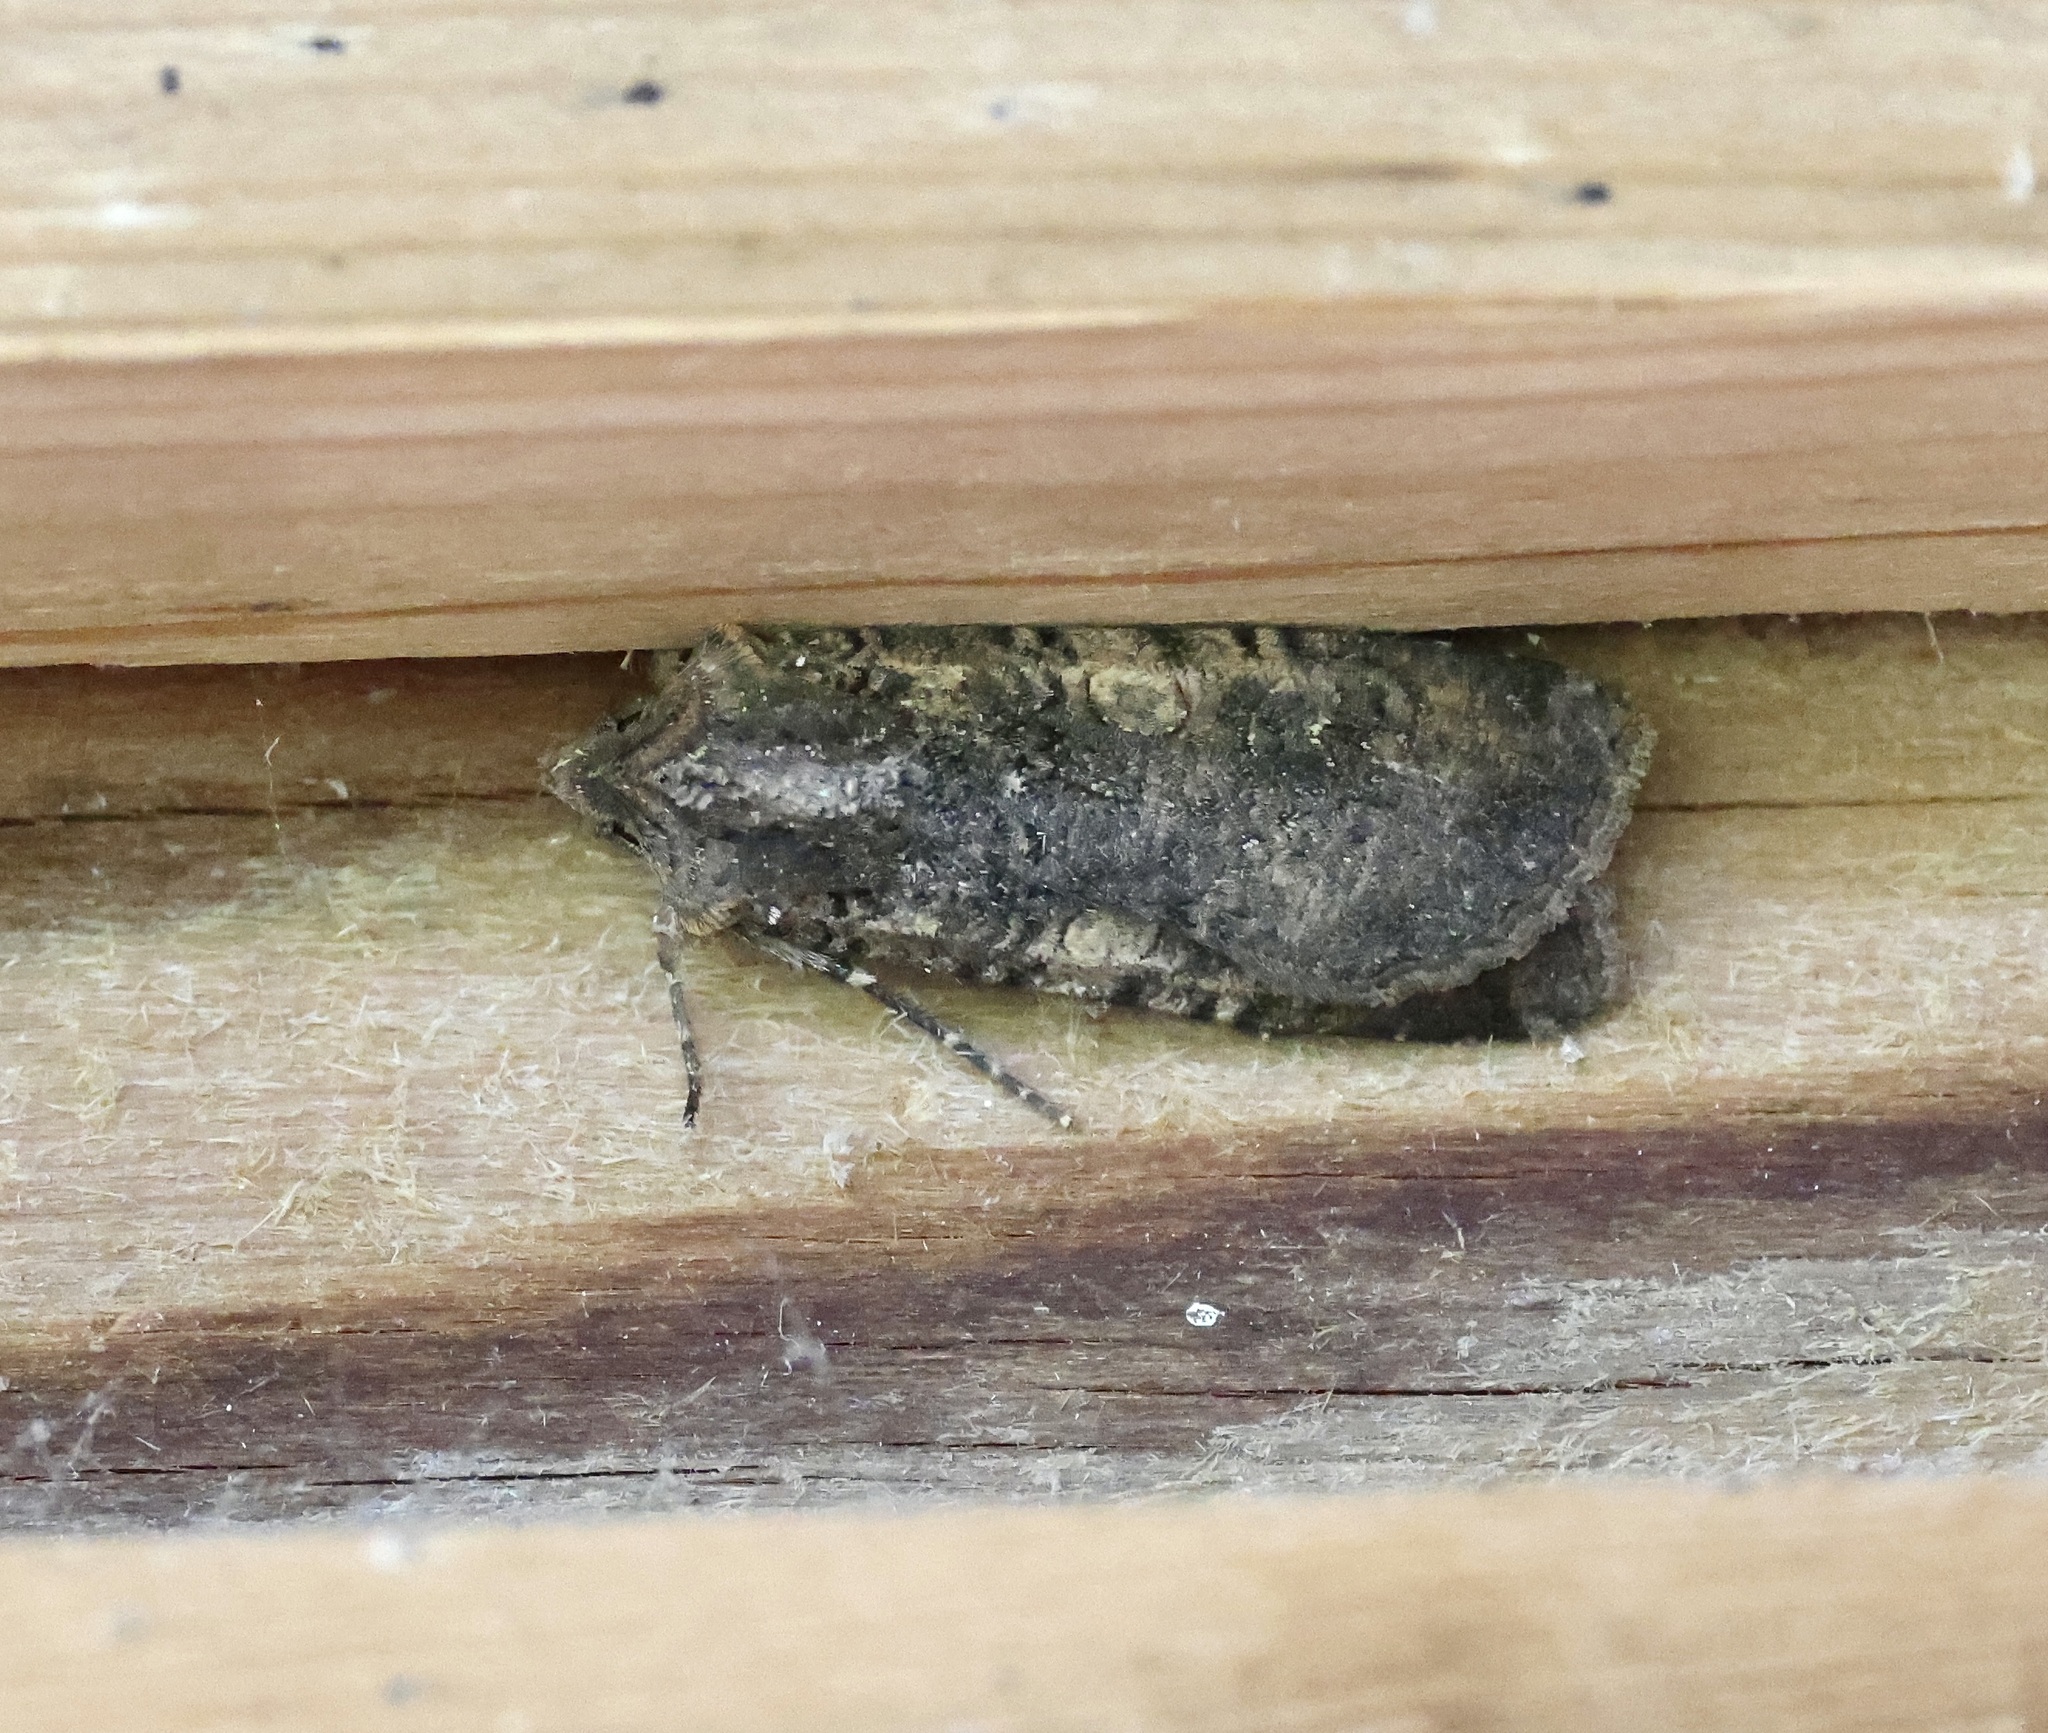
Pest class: cutworms